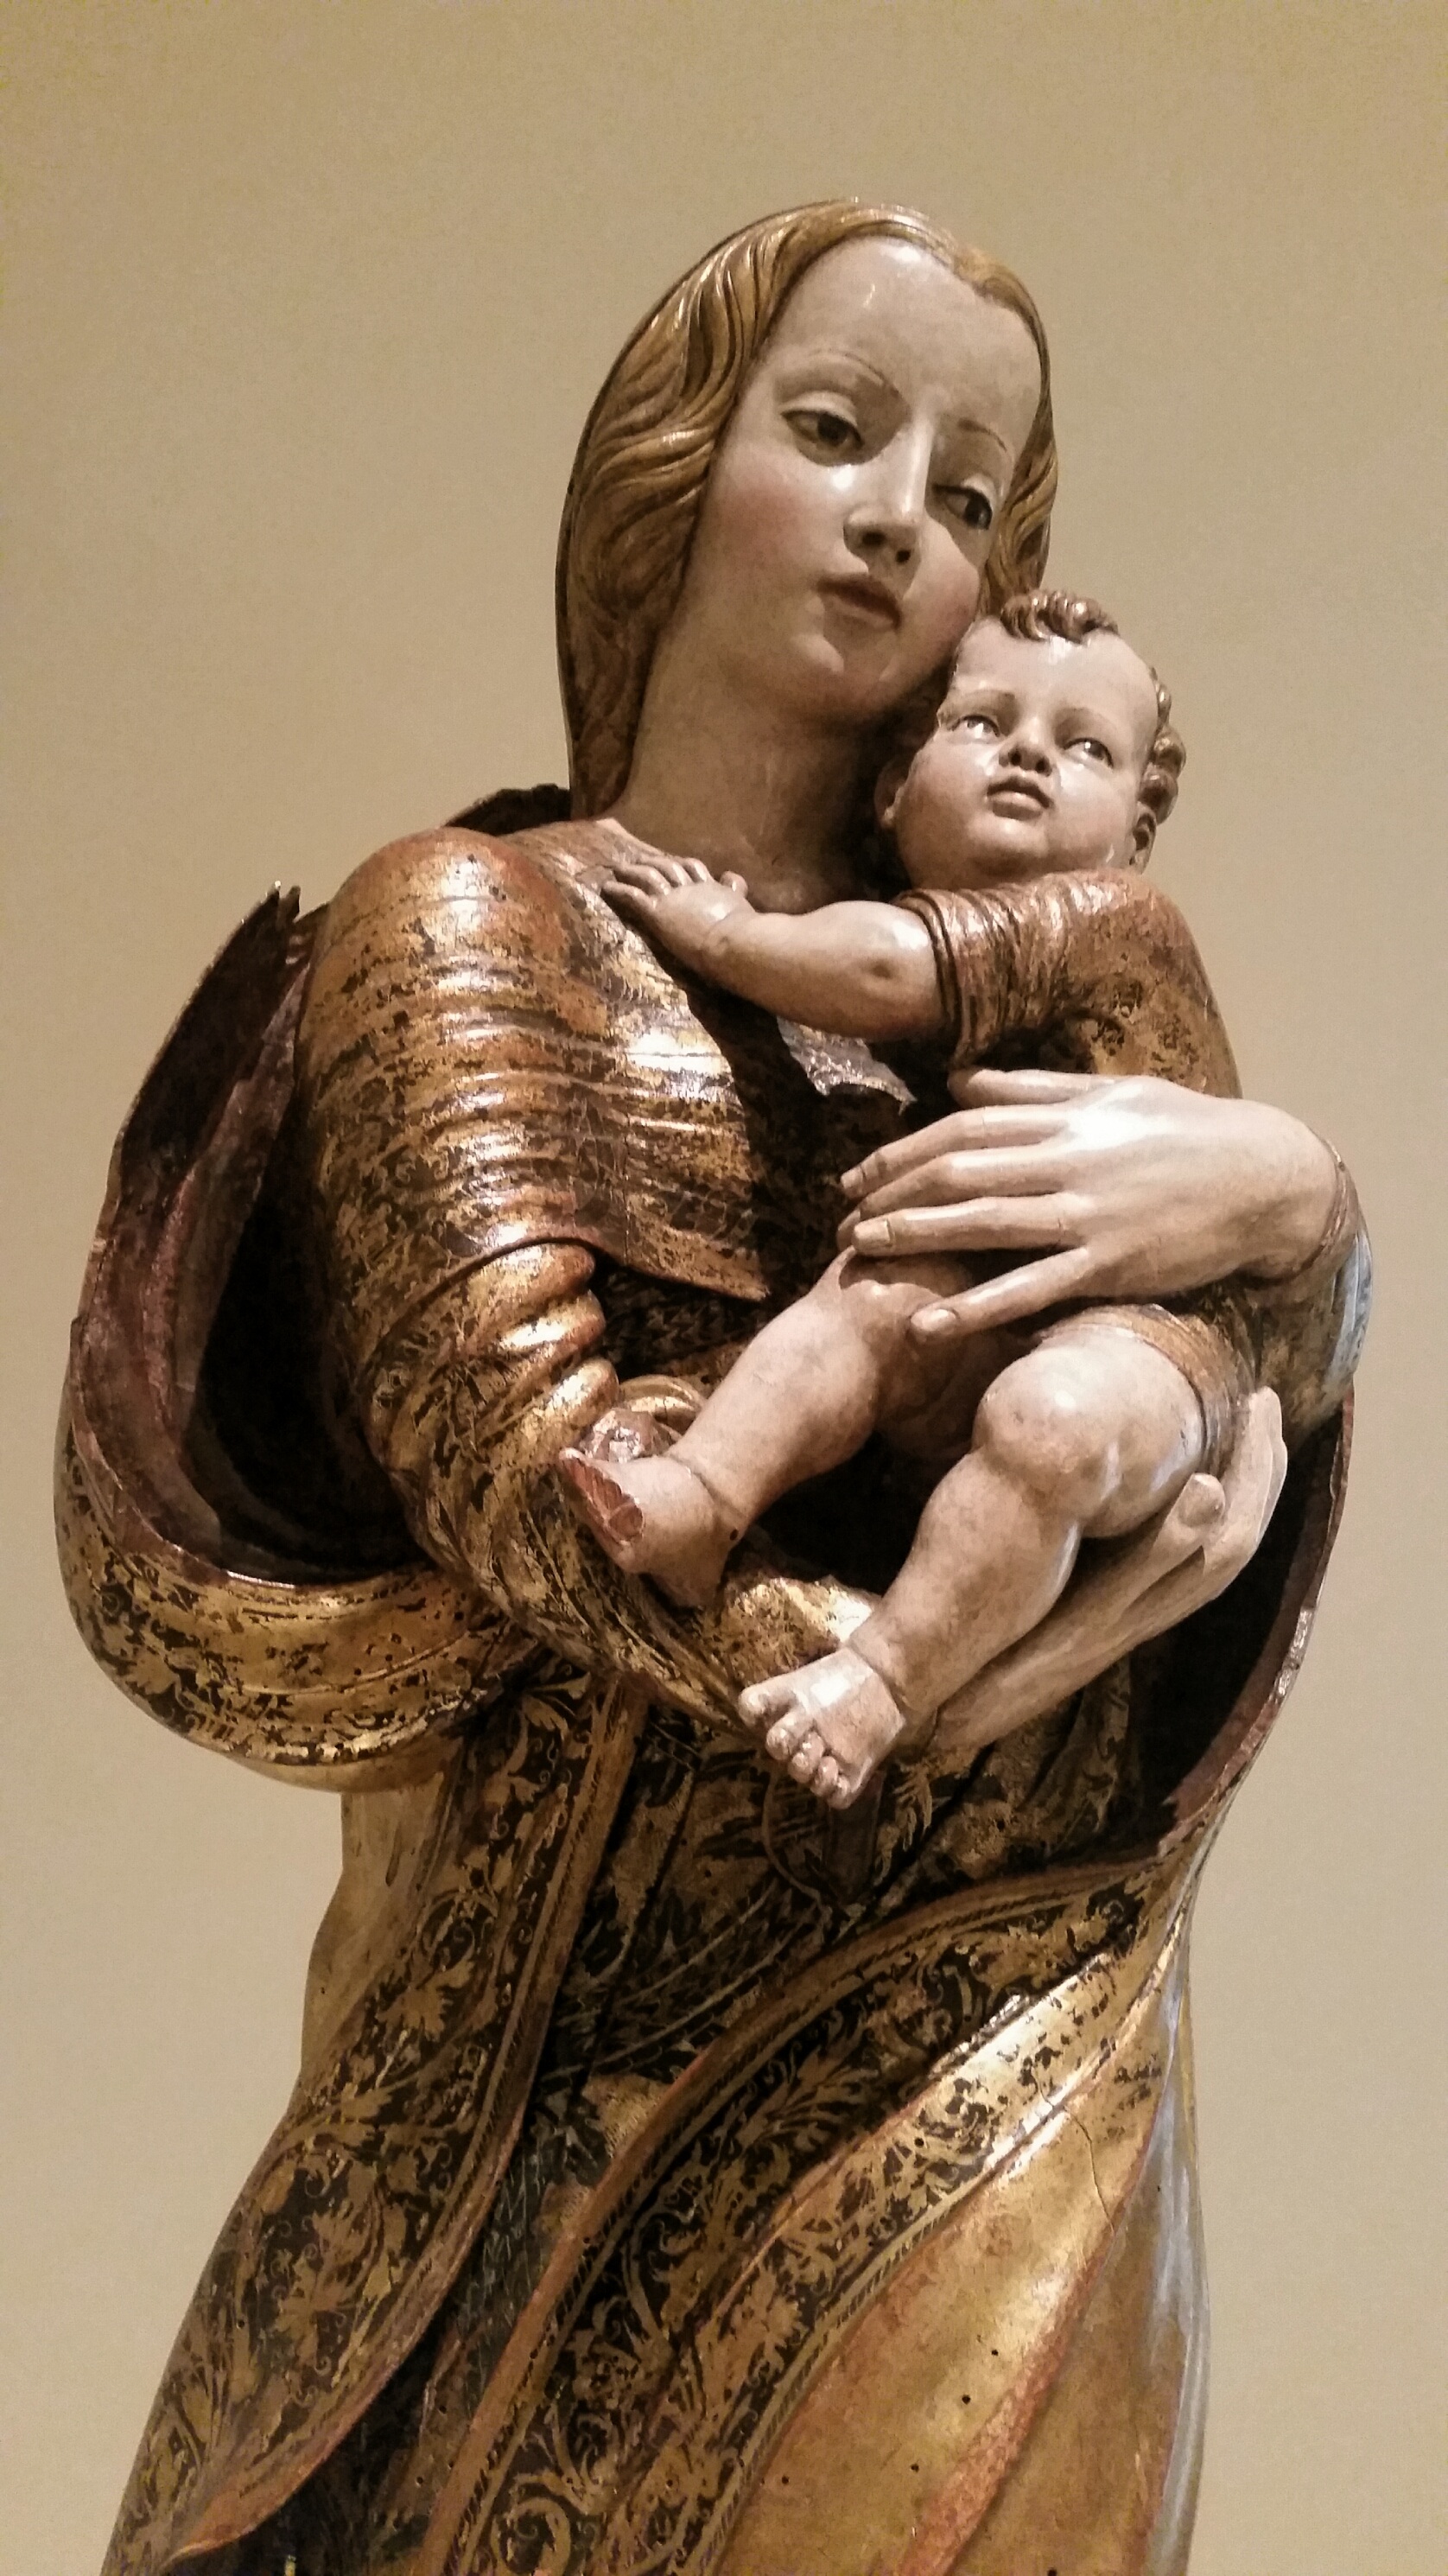
woman, monument, statue, model, religion, lady, baby, sculpture, art, dress, saint, mythology, photo shoot, ancient history, human positions, art model